Keychain

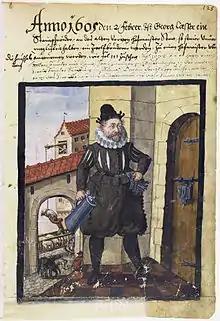
Keybearer with a keyring, 1605, from one of the

Keychains are one of the most common souvenir and advertising items.